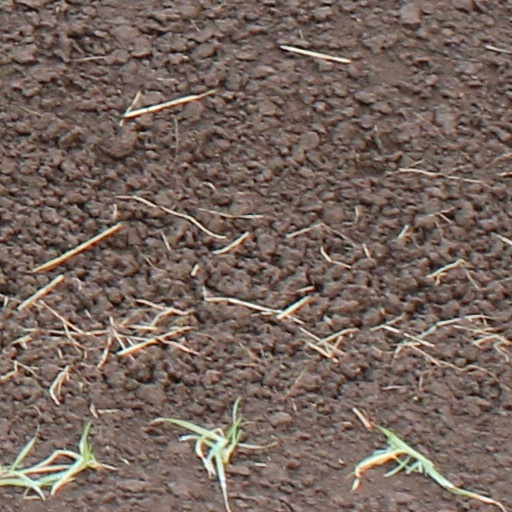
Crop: wheat